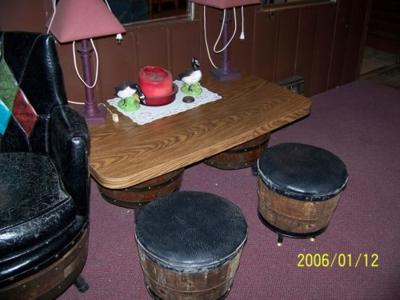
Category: table